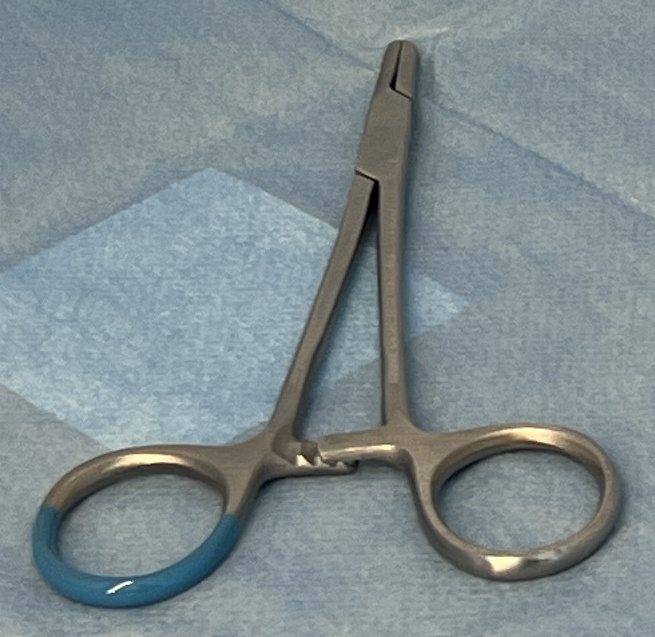
Hinged instrument state: closed